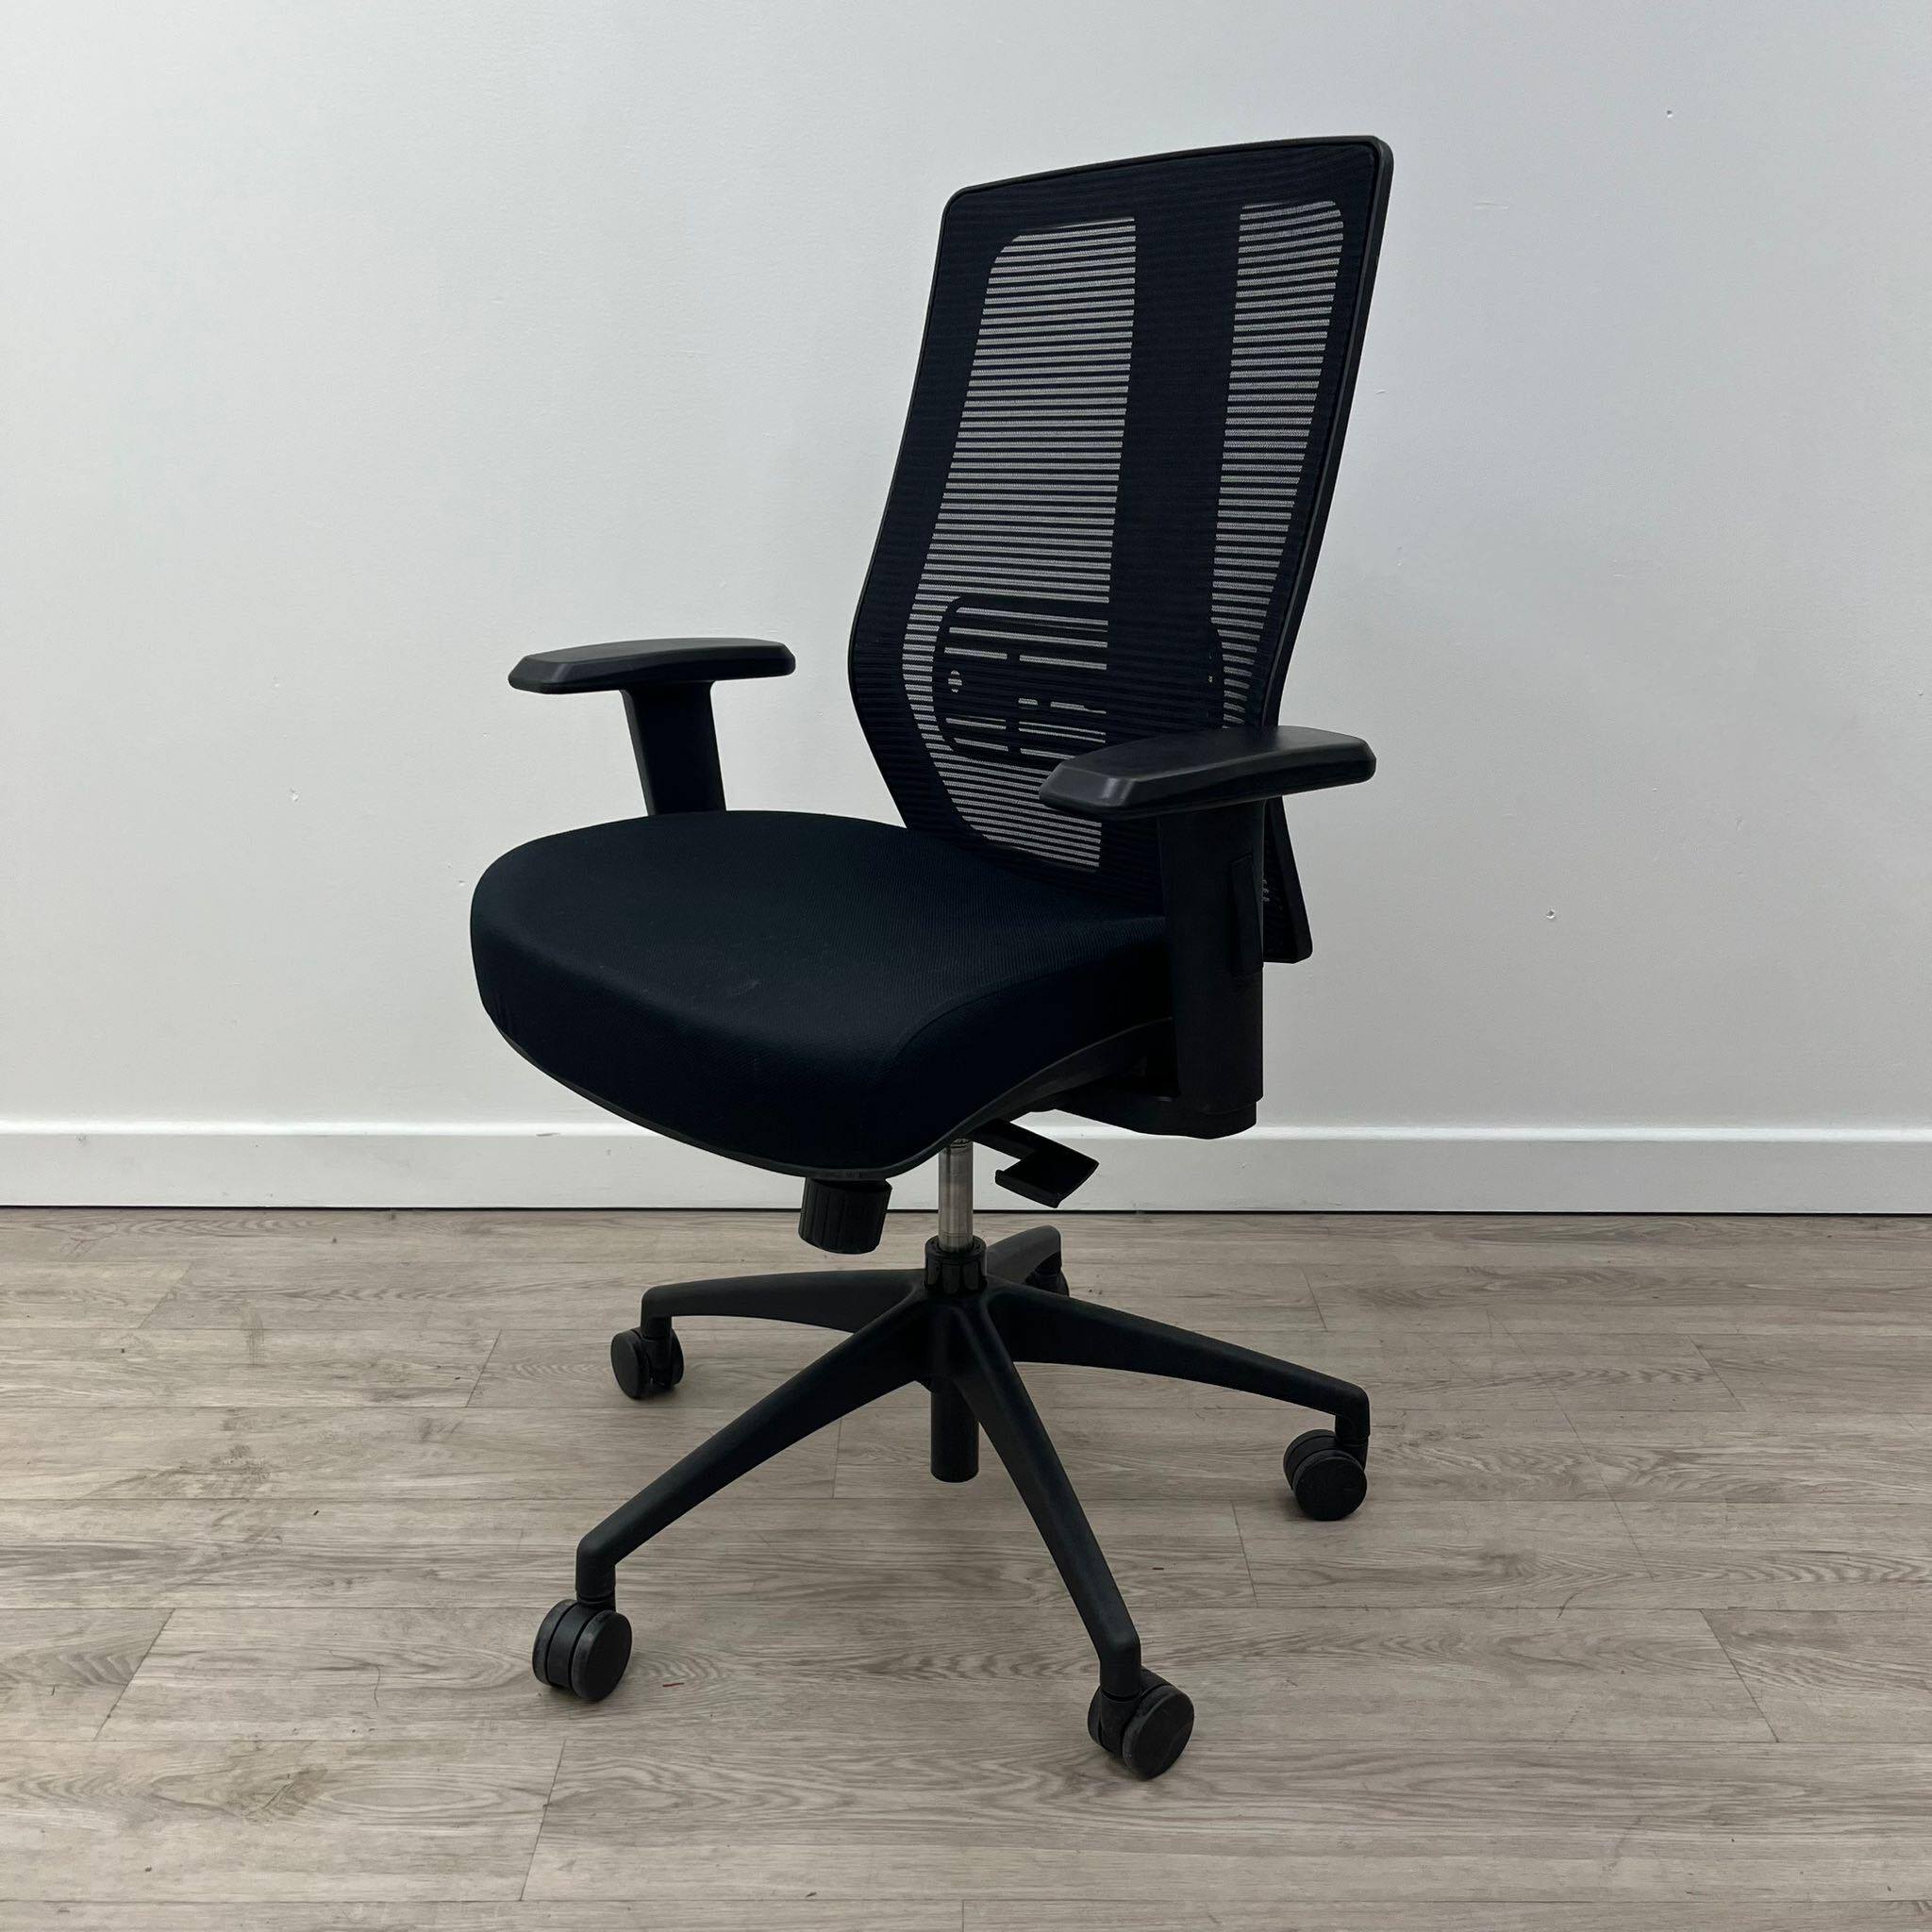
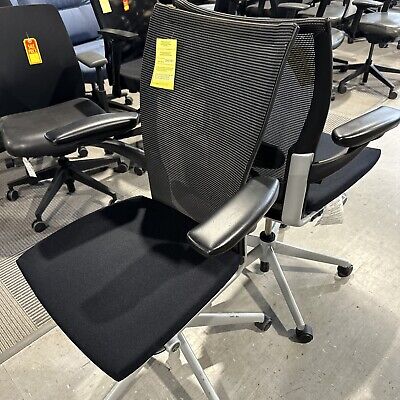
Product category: items_chair
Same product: no